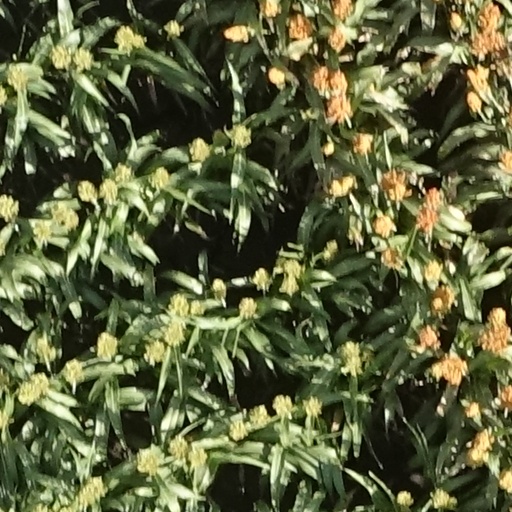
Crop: sorghum